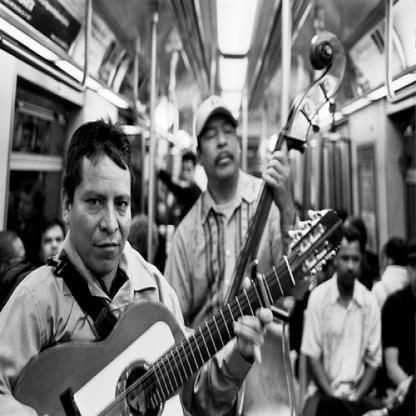
Scene: Indoor